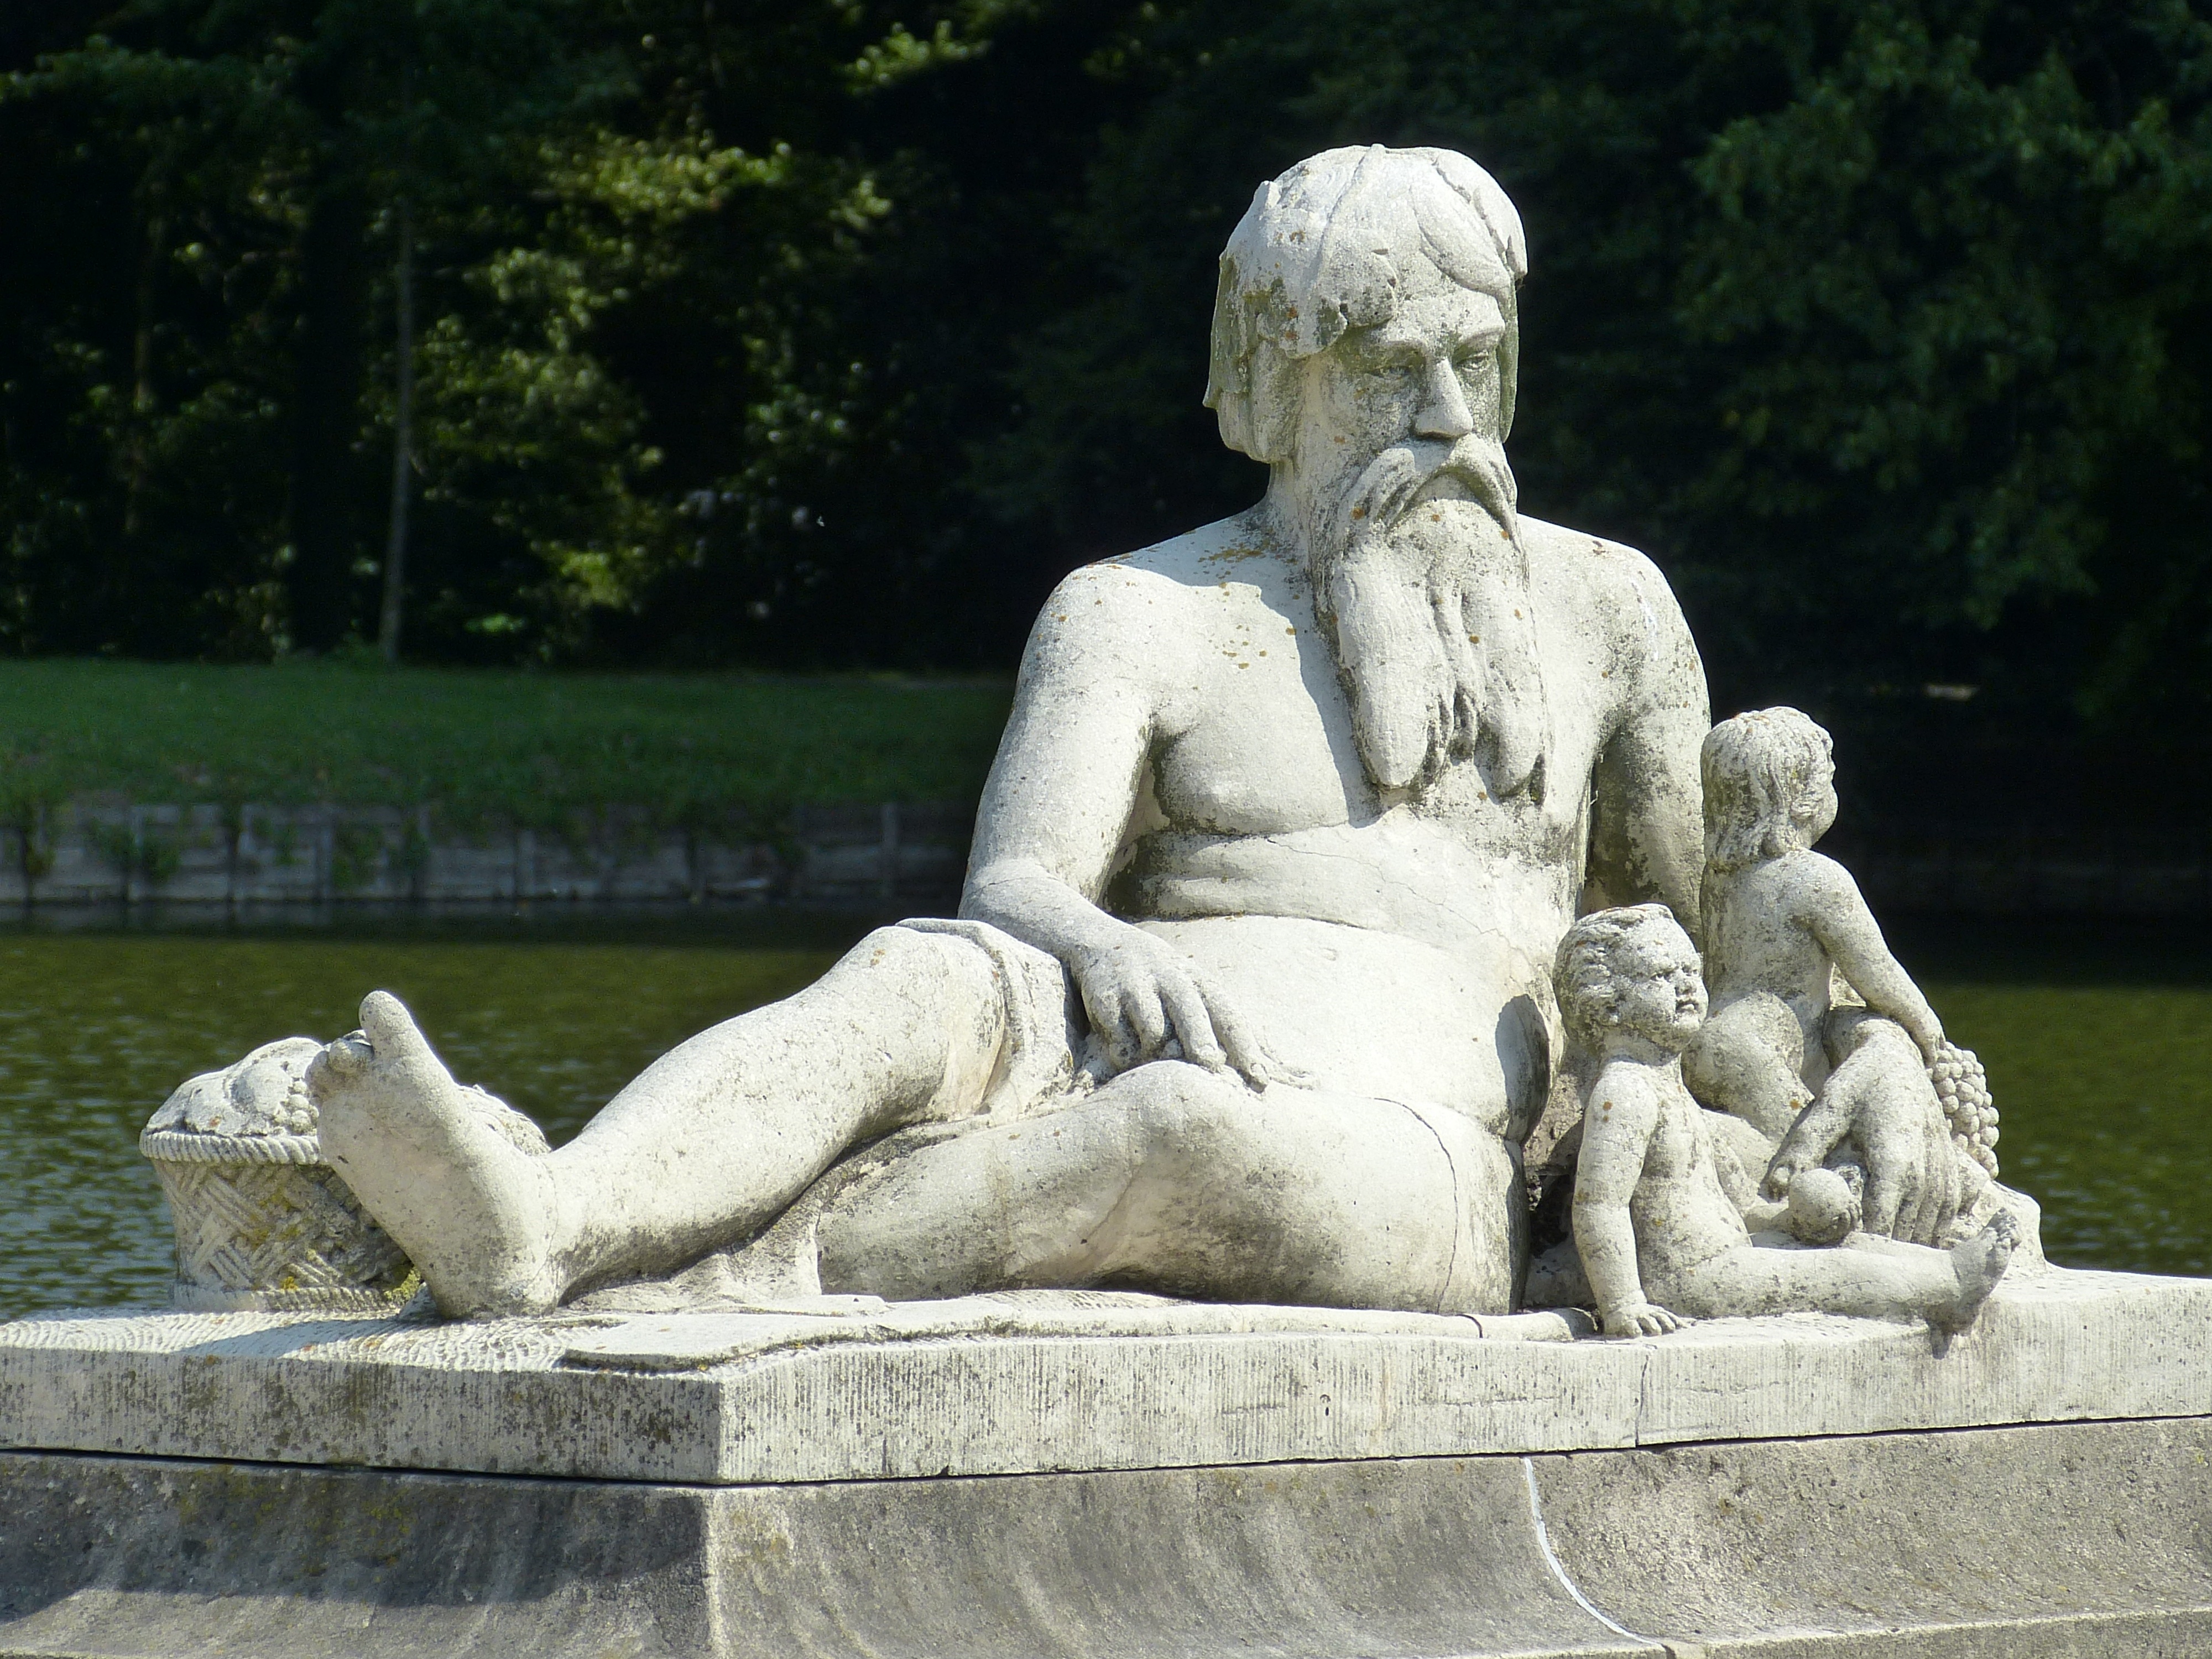
man, monument, statue, park, castle, artwork, sculpture, art, children, bart, figure, temple, grandfather, grandpa, carving, mythology, castle park, schlossgarten, english garden, grandson, m nsterland, stone carving, moated castle, landscaped garden, garden sculpture, ancient history, north church, classical sculpture